Social class

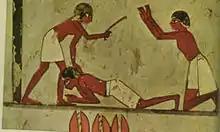
Slave beating in ancient Egypt

Although slaves were mostly used as indentured servants, they were able to buy and sell their servitude, work their way to freedom or nobility, and were usually treated by doctors in the workplace.